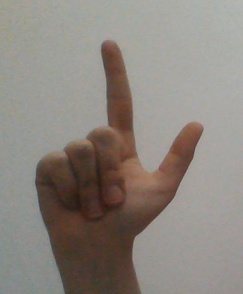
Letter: laam